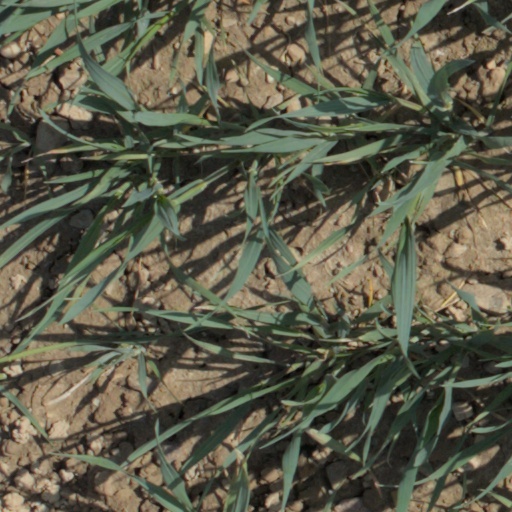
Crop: wheat